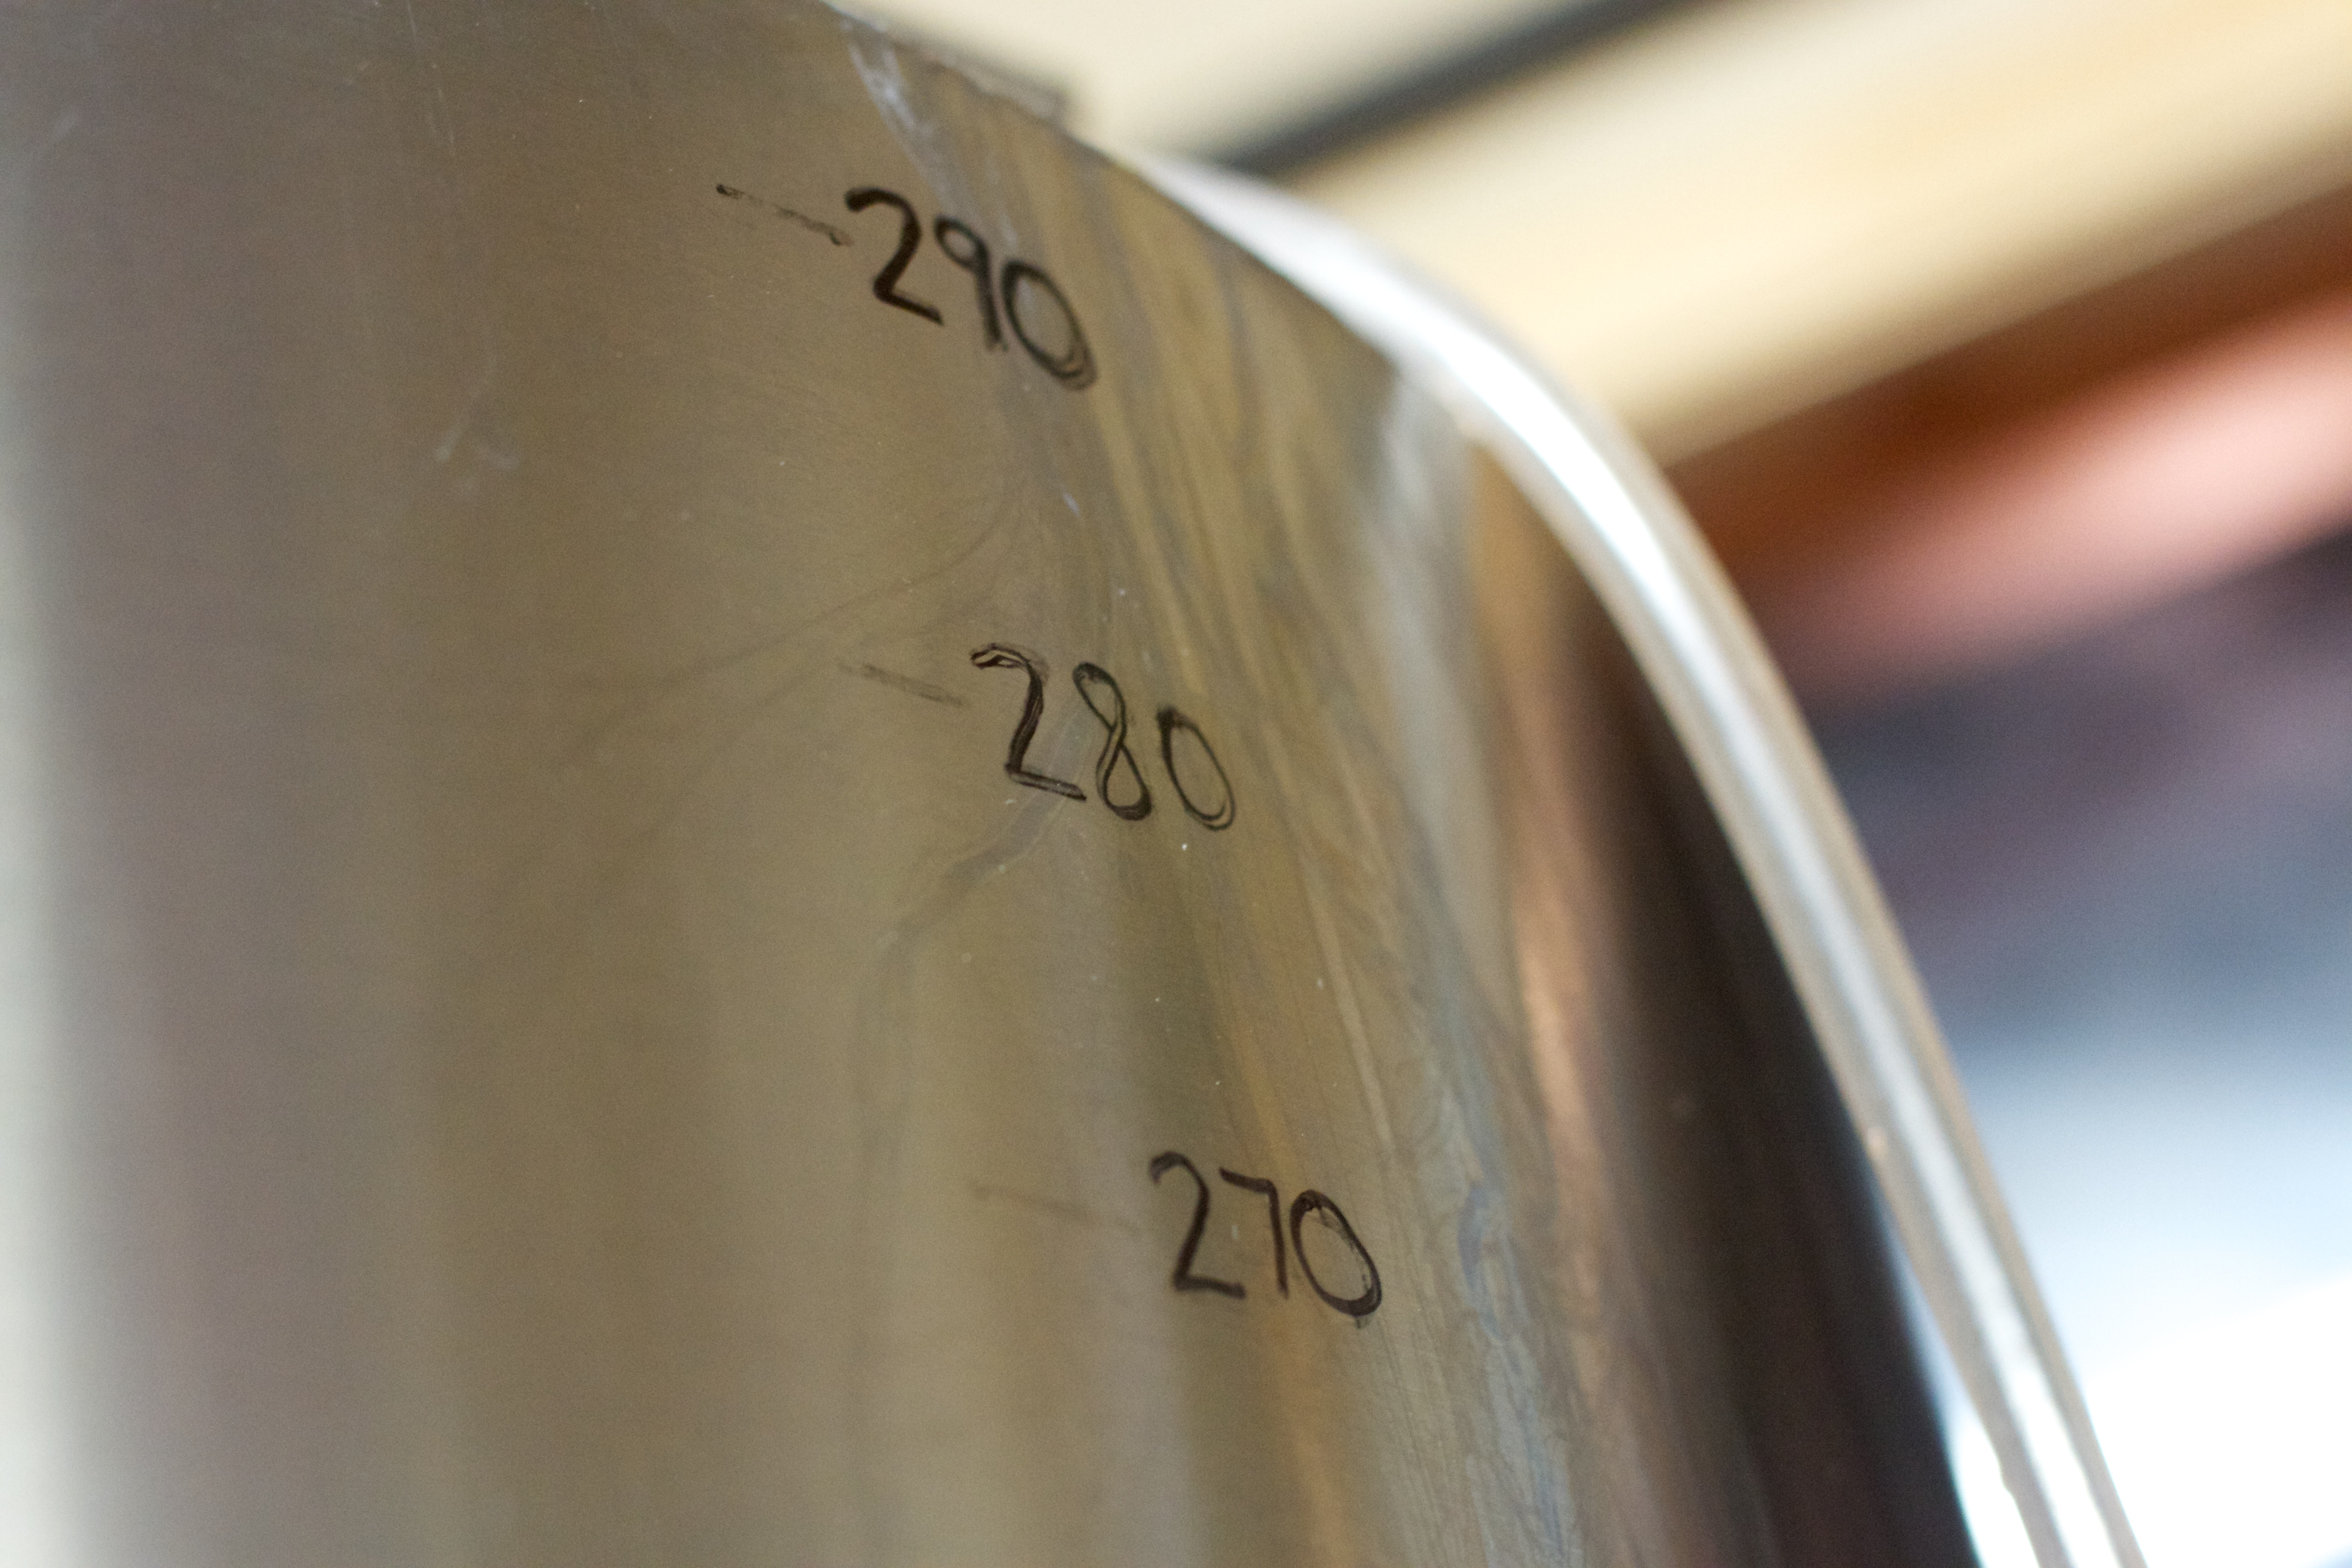
writing, wine, surfboard, lighting, beer, musical instrument, close up, glasses, shape, thatbrewery, surfing equipment and supplies